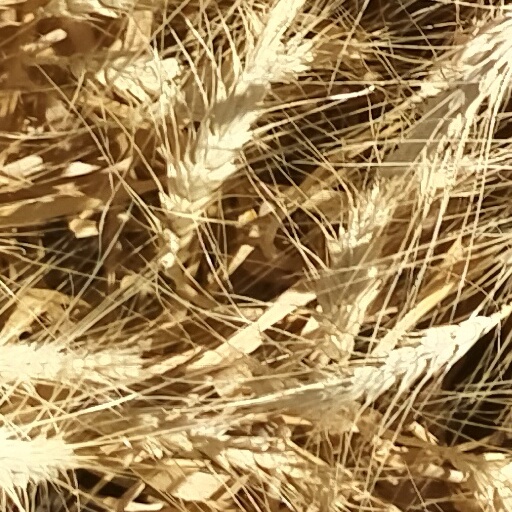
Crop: wheat